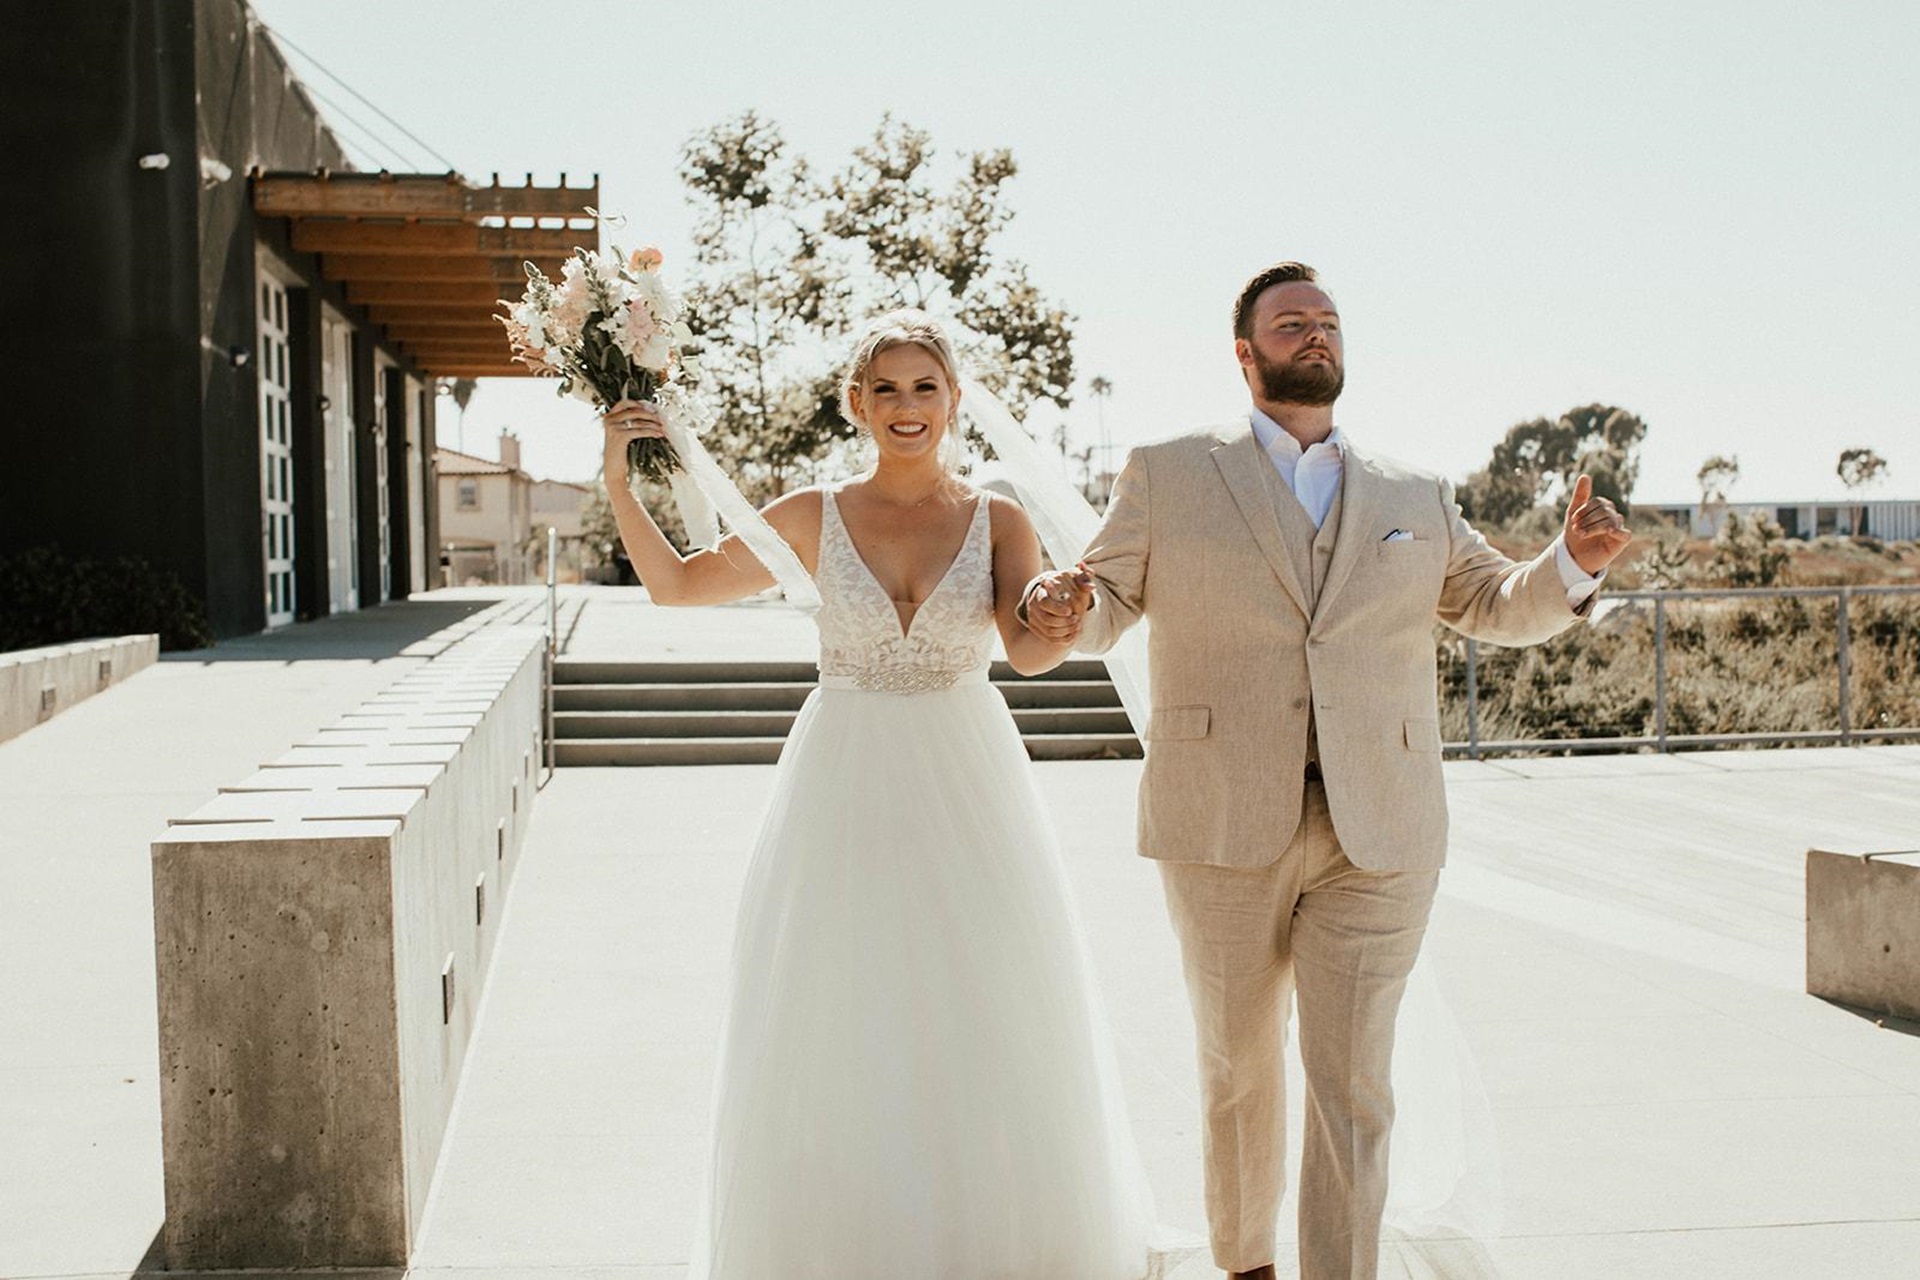
maternity, couples, formal wear, dress, bridal clothing, gown, event, happiness, wedding dress, bride, marriage, ceremony, waist, wedding, bridal party dress, suit, haute couture, tradition, love, wedding ceremony supply, tuxedo, flower arranging, bridal veil, One piece garment